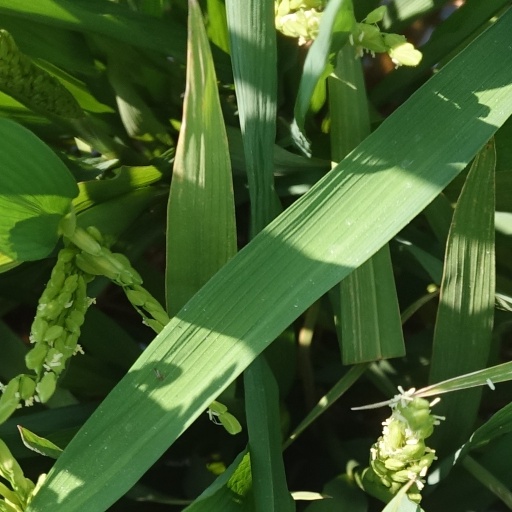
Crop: rice